Stevens Model 520/620

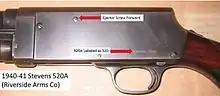
Stevens Model 520A (1940-1941)

The redesigned Model 520A was closely related to the Model 520, utilizing the same takedown action and locking breech block. The receiver lost the distinctive double hump and had a flat top and squared-off back end. The safety was moved to the receiver tang and the trigger housing was redesigned to use a coil mainspring instead of a flat bar mainspring. The 520A continued to be sold as a store-branded gun and under Stevens' budget line Riverside Arms (stamped Model 520). The 520A was never shown in a Stevens sales publication, it only appeared in Sears & Roebuck and Montgomery Wards catalogs and in Stevens component parts catalogs (the only source where it was identified as a 520A).